Woodburn, Illinois

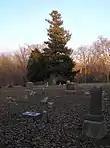
Wood Cemetery

The Woodburn Presbyterian Church was organized in 1880, and their house of worship was built that same year. It came about because Fosterburg (where the next closest Presbyterian church was located) was too far to travel in a horse and buggy. The church building was constructed on land donated by the Benner family on Huette Road about 2 miles from town. It sits on a hill, and its bell tower can be seen for miles.